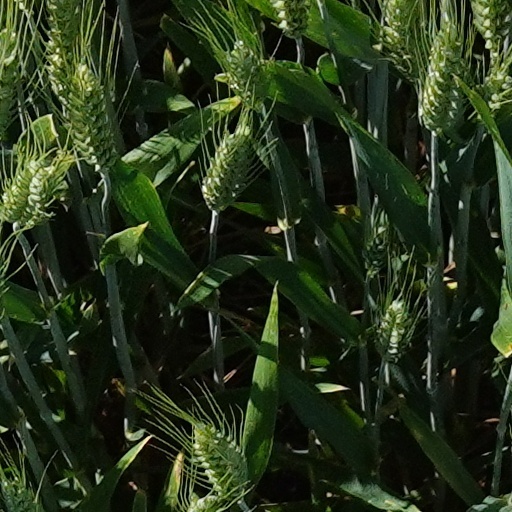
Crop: wheat